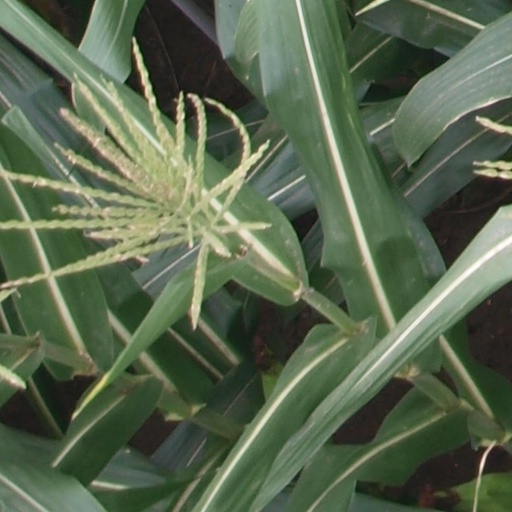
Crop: maize; corn